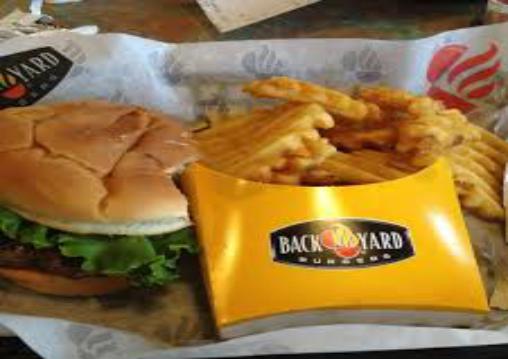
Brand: Back Yard Burgers
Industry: Food